Open at Night

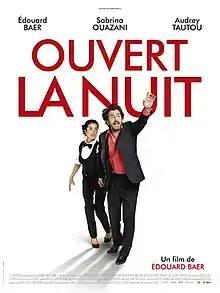
Theatrical release poster

Open at Night (original title: Ouvert la nuit) is a 2016 French comedy-drama film written and directed by Édouard Baer and starring Baer, Sabrina Ouazani and Audrey Tautou. It was released on 11 January 2017.